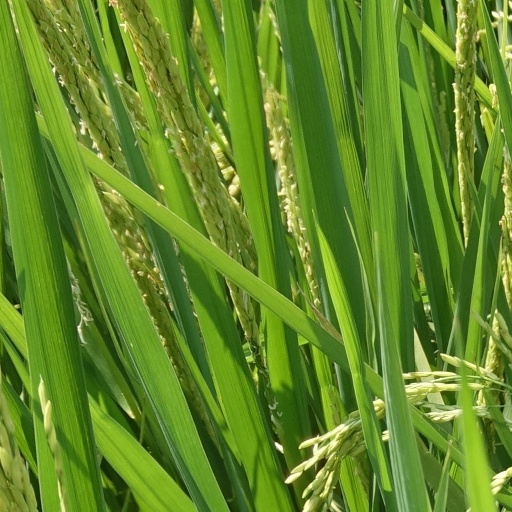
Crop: rice